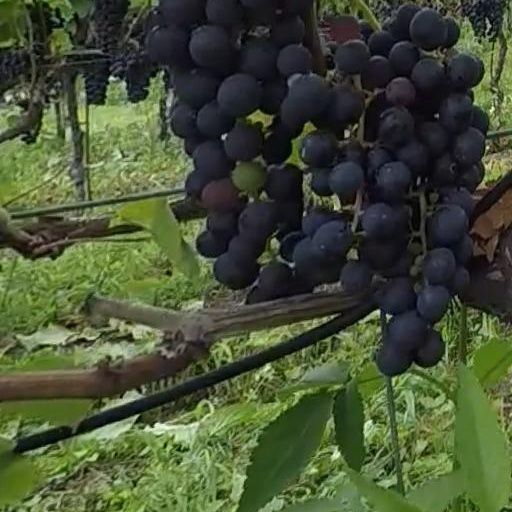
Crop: grape